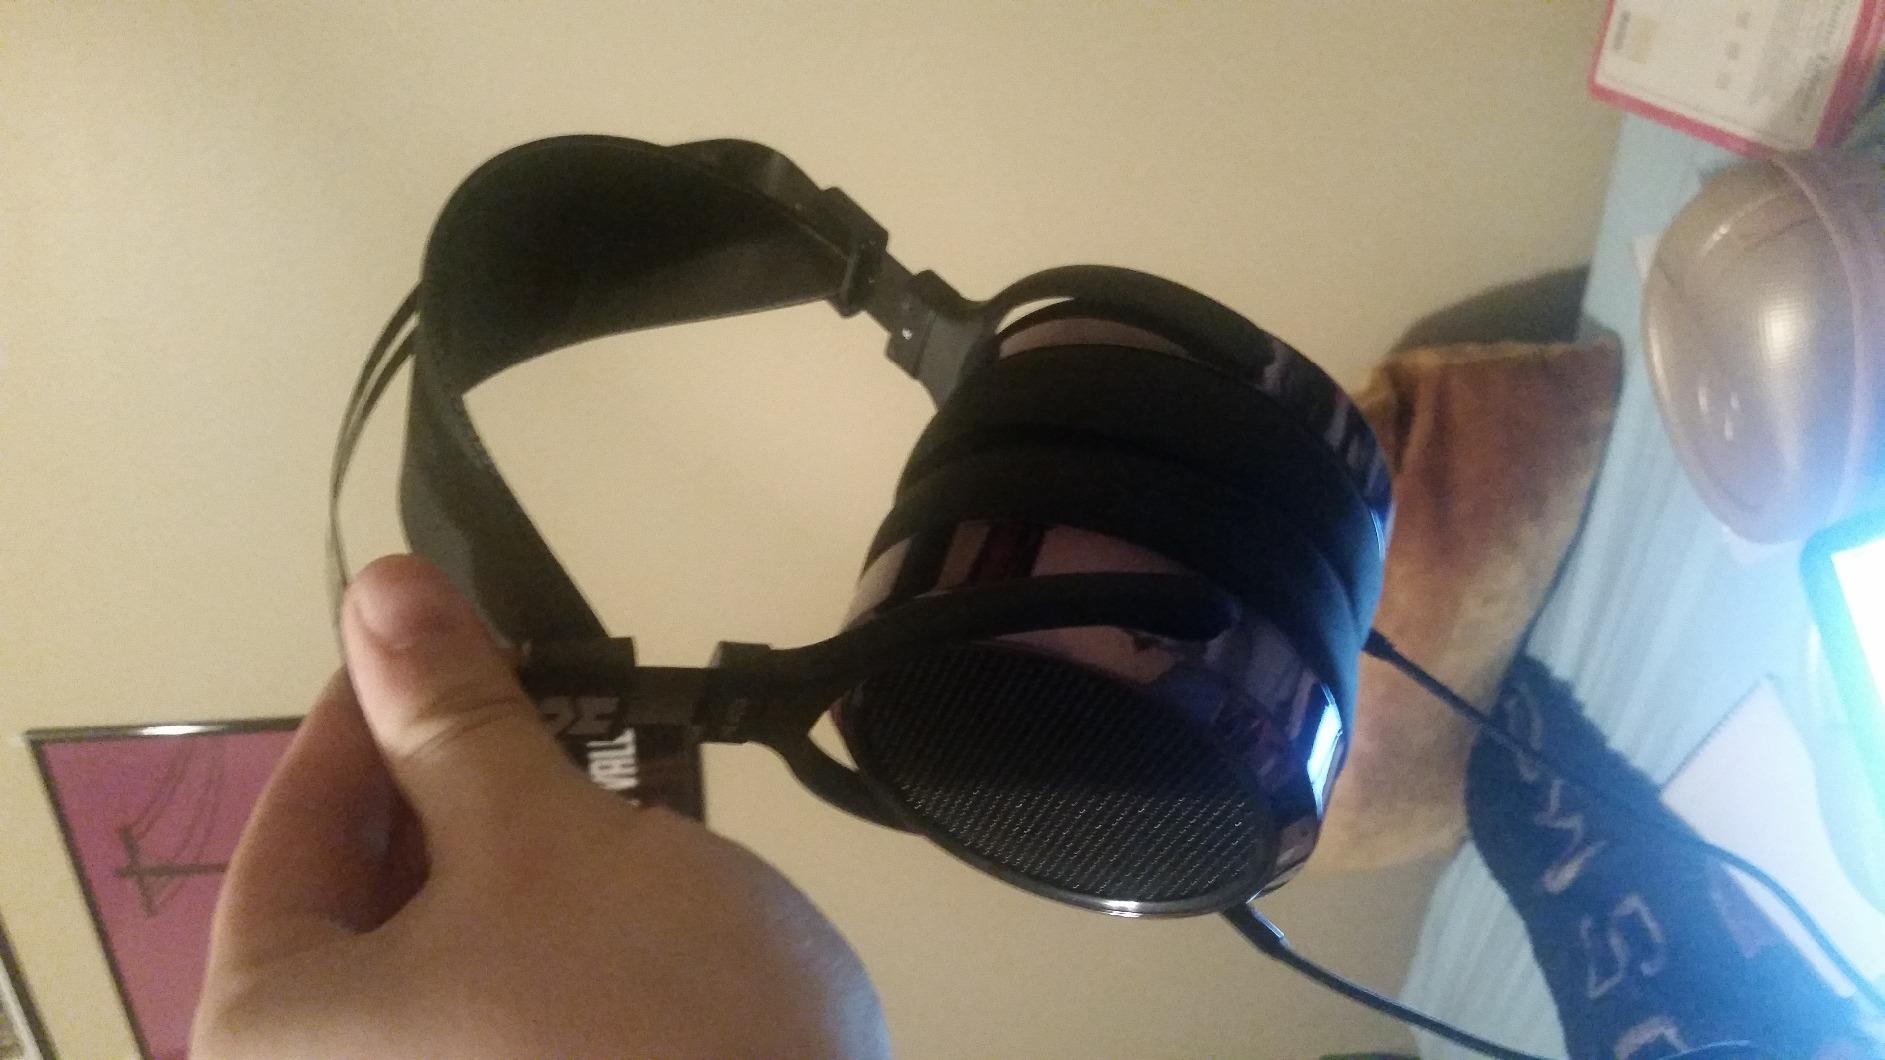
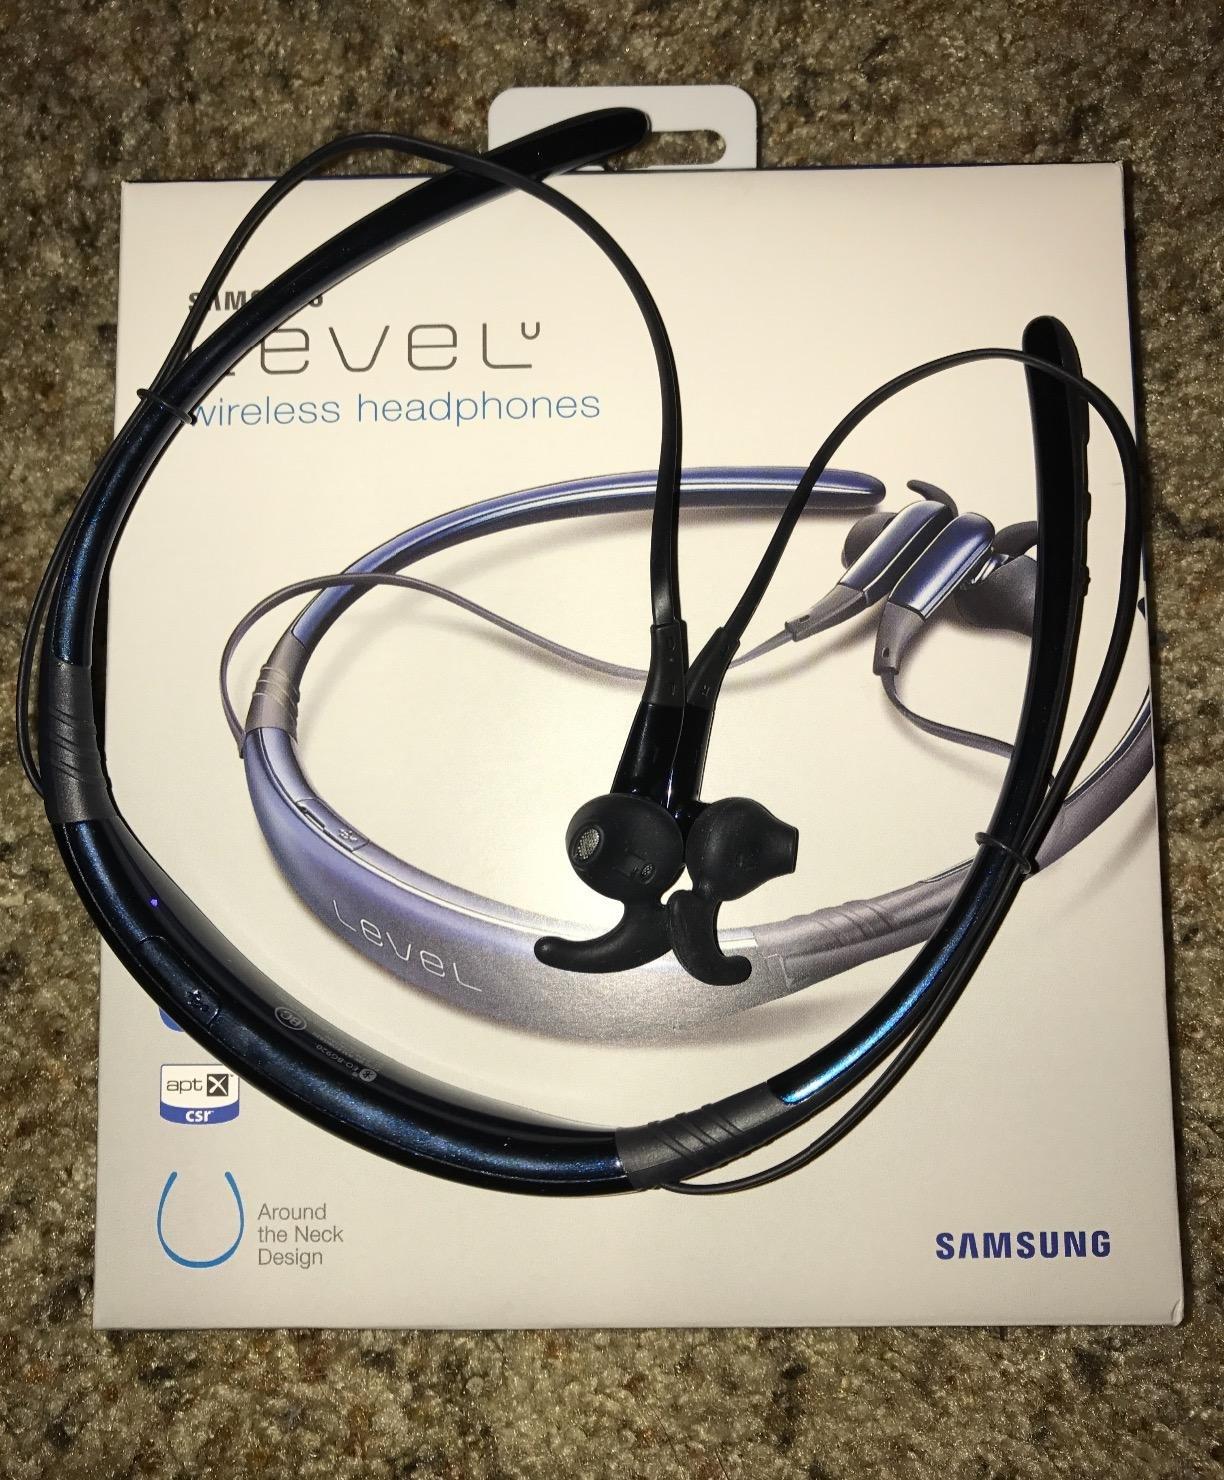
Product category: headphones
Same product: no